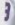
Number: 3